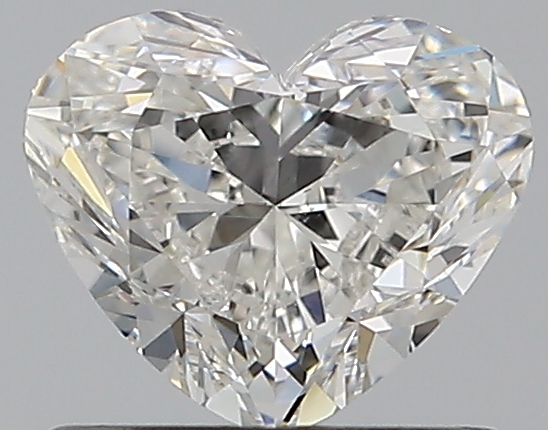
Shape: heart
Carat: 0.7
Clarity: VS2
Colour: H
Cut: VG
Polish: EX
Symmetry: VG
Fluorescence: N
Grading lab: GIA
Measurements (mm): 5.21 x 6.19 x 3.36